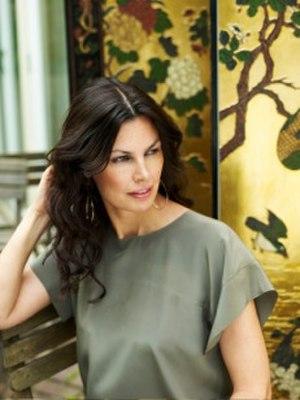
Klaartje Quirijns, née en 1967 à Amsterdam, est une réalisatrice et scénariste néerlandaise.